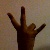
The image shows a hand gesture representing the number 7 in Indian Sign Language.